Moulton, Lincolnshire

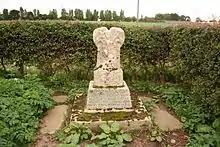
The Elloe Stone

Moulton's chief landmarks are All Saints' Church, known as "The Queen of the Fens", and Moulton Windmill, the tallest tower mill in the United Kingdom.